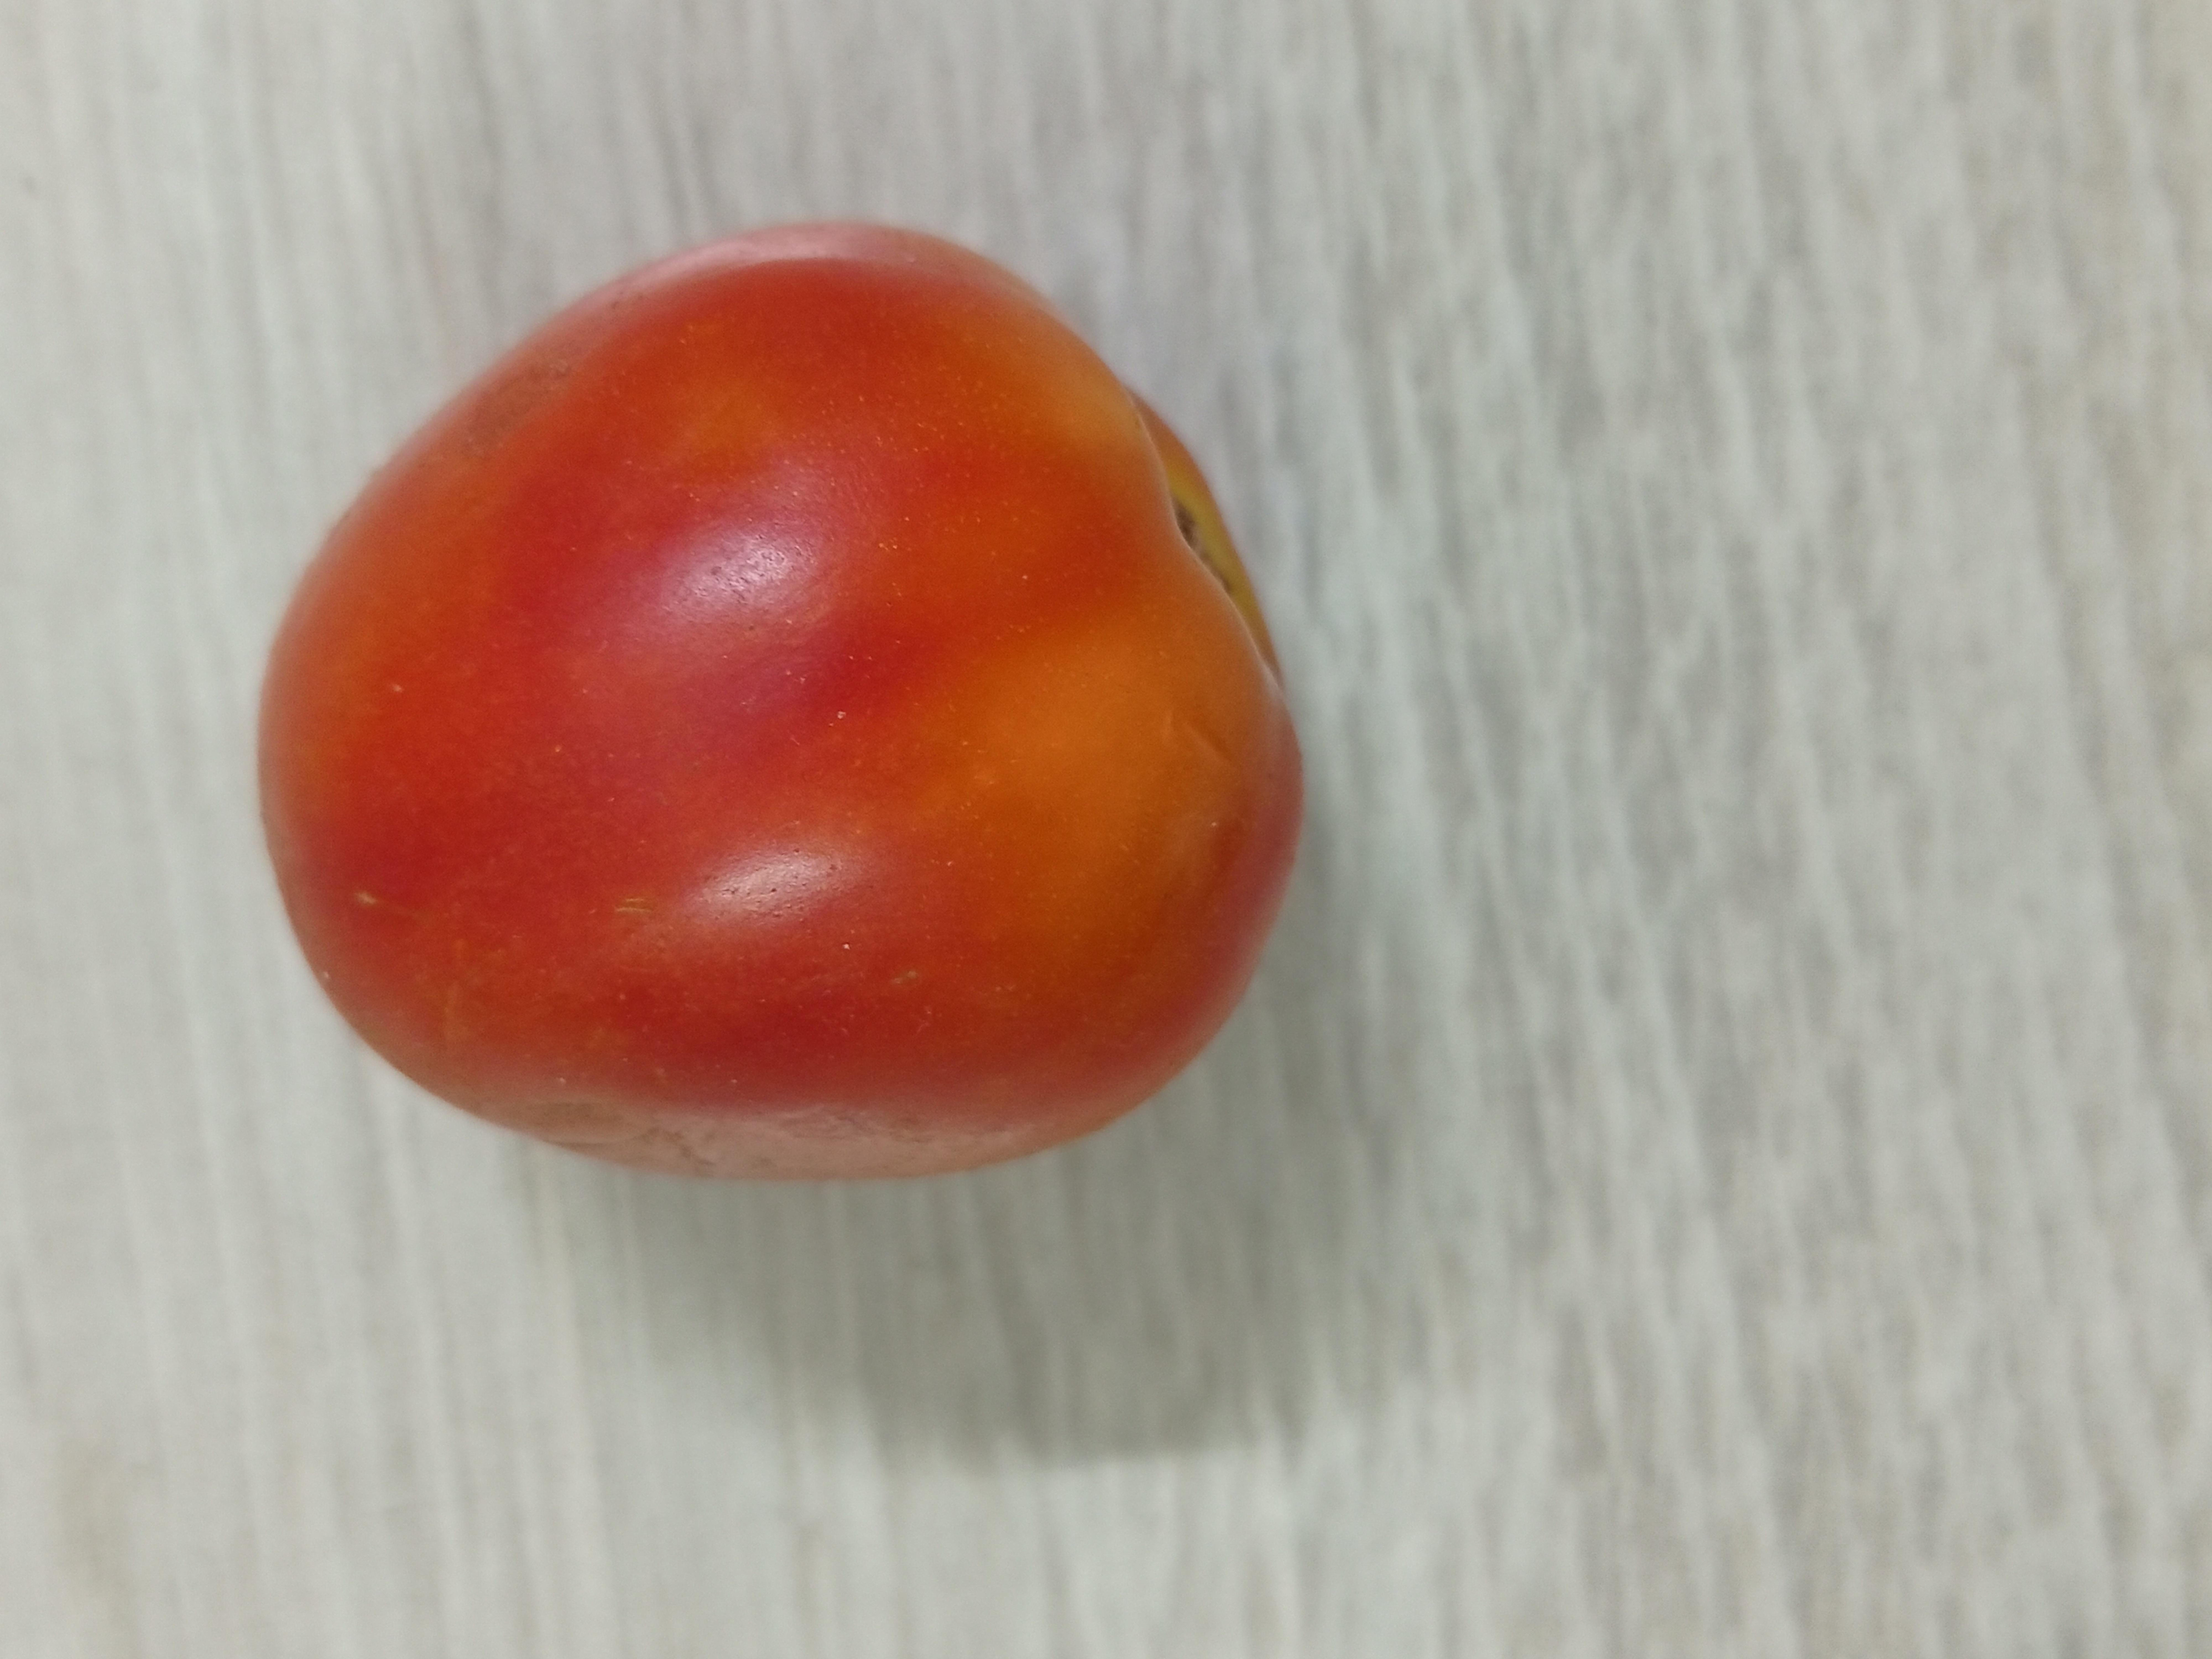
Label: Fresh